Philippines

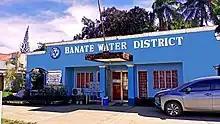
A water-district office in Banate, Iloilo

Transportation in the Philippines is by road, air, rail and water. Roads are the dominant form of transport, carrying 98 percent of people and 58 percent of cargo. In December 2018, there were of roads in the country. The backbone of land-based transportation in the country is the Pan-Philippine Highway, which connects the islands of Luzon, Samar, Leyte, and Mindanao. Inter-island transport is by the Strong Republic Nautical Highway, an integrated set of highways and ferry routes linking 17 cities. Jeepneys are a popular, iconic public utility vehicle; other public land transport includes buses, UV Express, , Filcab, taxis, and tricycles. Traffic is a significant issue in Manila and on arterial roads to the capital.